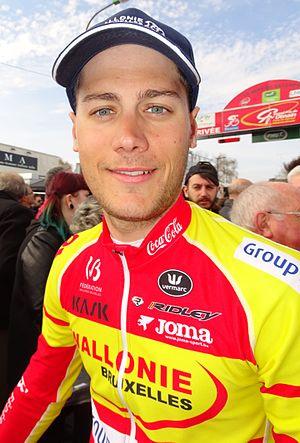
Reportage réalisé le jeudi 14 avril à l'occasion du départ et de l'arrivée du Grand Prix de Denain 2016 à Denain, Nord, Nord-Pas-de-Calais-Picardie, France.
La saison 2016 de l'équipe cycliste Wallonie Bruxelles-Group Protect est la sixième de cette équipe.
Tom Dernies est un coureur cycliste belge, membre de l'équipe Roubaix Lille Métropole. C'est le fils de l'ancien coureur professionnel Michel Dernies.